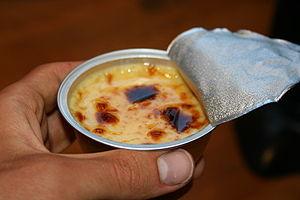
Crème caramel, flan au caramel, ou crème dessert au caramel est une crème dessert nappée d’une couche de caramel, par opposition à la crème brûlée, qui est une crème dessert où la caramélisation n’est que sur le dessus. Le plat se déguste partout dans le monde.